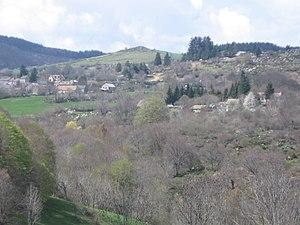
le Mas de Muret
Saint-Laurent-de-Muret est une commune française, située dans le département de la Lozère en région Occitanie.